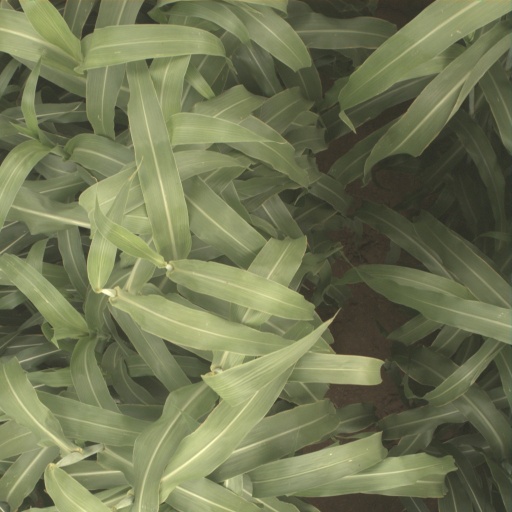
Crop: sorghum